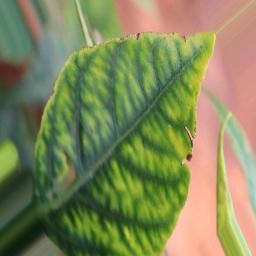
Label: nutritional